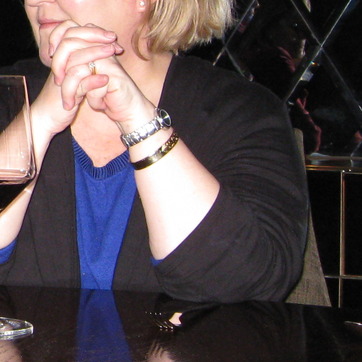
Material: skin